Winsor McCay

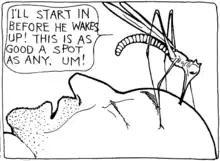
McCay based "How a Mosquito Operates" (1912) on the June 5, 1909 episode of "Dream of the Rarebit Fiend".

McCay had become frustrated with the "Herald", partly over money issues and partly because he perceived a lack of freedom. He accepted a higher-paying offer in spring 1911 from Hearst at the "New York American" and took "Little Nemo"s characters with him. The "Herald" held the strip's copyright, but McCay won a lawsuit that allowed him to continue using the characters, which he did under the title "In the Land of Wonderful Dreams". The "Herald" was unsuccessful in finding another cartoonist to continue the original strip.